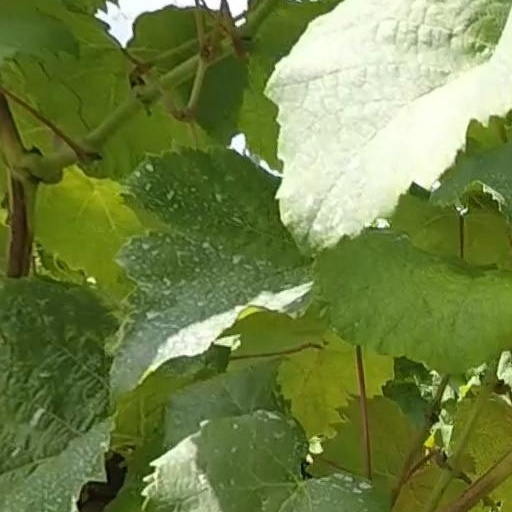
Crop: grape